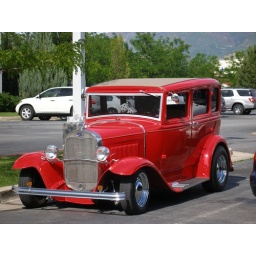
A very cool car that was parked in my office parking lot. I loved the dice in the mirror